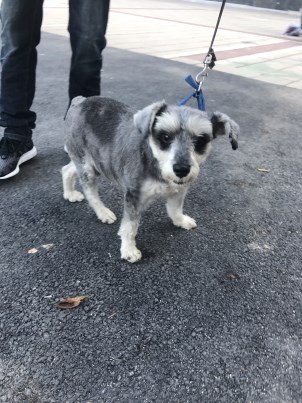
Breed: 2342-n000102-miniature_schnauzer